Nebula Awards Showcase 2002

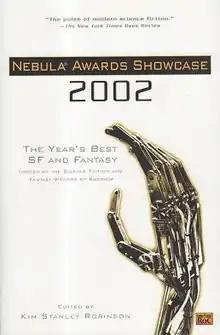
Cover of first edition

Nebula Awards Showcase 2002 is an anthology of award-winning science fiction short works edited by Kim Stanley Robinson. It was first published in trade paperback by Roc/New American Library in April 2002.